5th Squadron (Belgium)

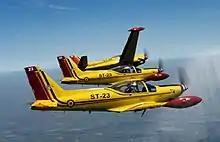
Belgian Air Force SF260M.

Today, the mission of the 5th Squadron is to train student pilots in basic flying. This learning phase designated as Phase II includes four subjects that each student pilot must complete before moving on to Phase III in another unit. These four disciplines include general flight, instrument flight, navigation flight and formation flight. The 5th Squadron is also responsible for selecting student pilots to be sent to the Euro-NATO Joint Jet Pilot Training Program (ENJJPT) in the United States to continue their Phase III on Beechcraft T-6 Texan II.